1905–06 New Brompton F.C. season

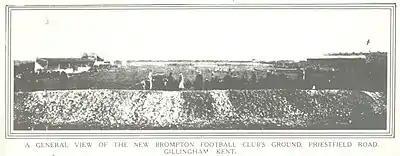
New Brompton won two out of eight league games played at their home ground, Priestfield Road, in the second half of the season.

New Brompton's first Southern League game of 1906 was away to Bristol Rovers, who were reduced to ten men before half-time when their goalkeeper went off injured. For the second time in three games, Campbell scored the winning goal with a penalty kick. The team next beat Northampton Town, the only time during the season that they won two consecutive Southern League games. New Brompton's next game drew an attendance reported at 5,500, the largest of the season at Priestfield Road; the "Athletic News" attributed the large turnout to "the recent smart performances of the local eleven". The match, however, ended in the first of two consecutive 1–0 defeats for New Brompton.